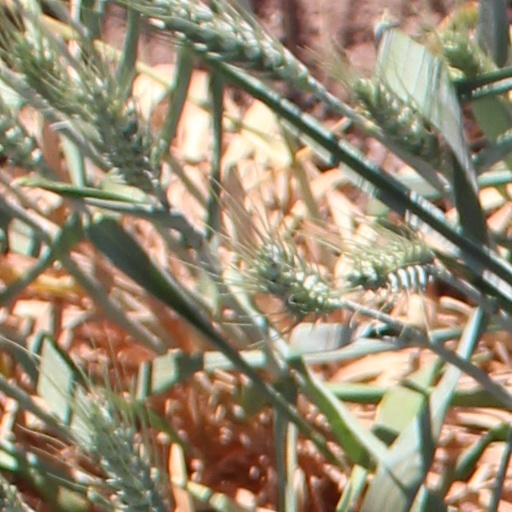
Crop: wheat